Sangdil (TV series)

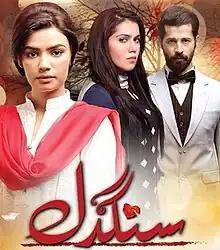

Sangdil is a Pakistani family drama serial that first aired on Geo Entertainment on 29 February 2016. It is produced by Asif Raza Mir and Babar Javed under their production banner "A&B Productions". It features Kiran Haq, Naeem Haq and Ghana Ali in pivotal roles.